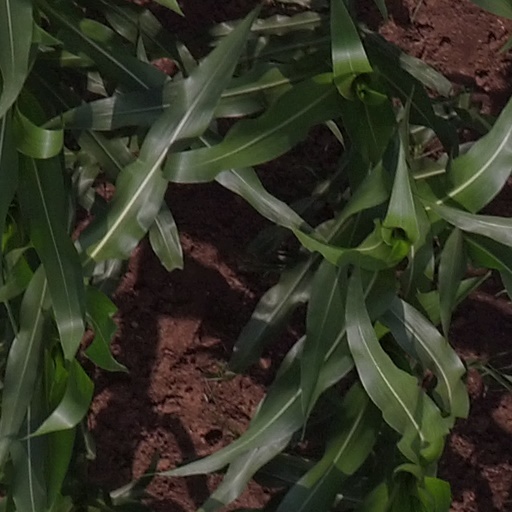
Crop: maize; corn